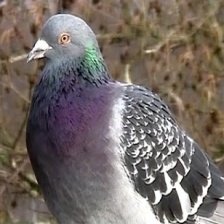
Species: ROCK DOVE
Scientific name: COLUMBA LIVIA